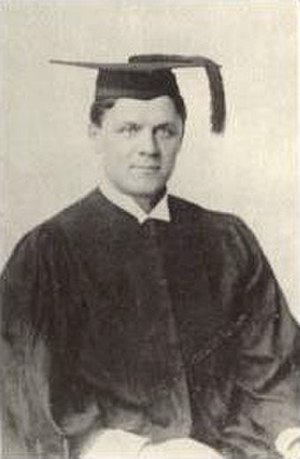
Kārlis Ulmanis
Kārlis Ulmanis eksamensfoto fra University of Nebraska
Kārlis Augusts Vilhelms Ulmanis var en lettisk politiker, medlem af Den Letiske Bondeunionen. Han var under fire perioder statsminister og præsident 1936–1940.